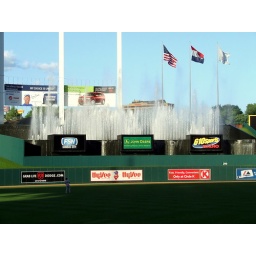
Picturesque water fountain in right field